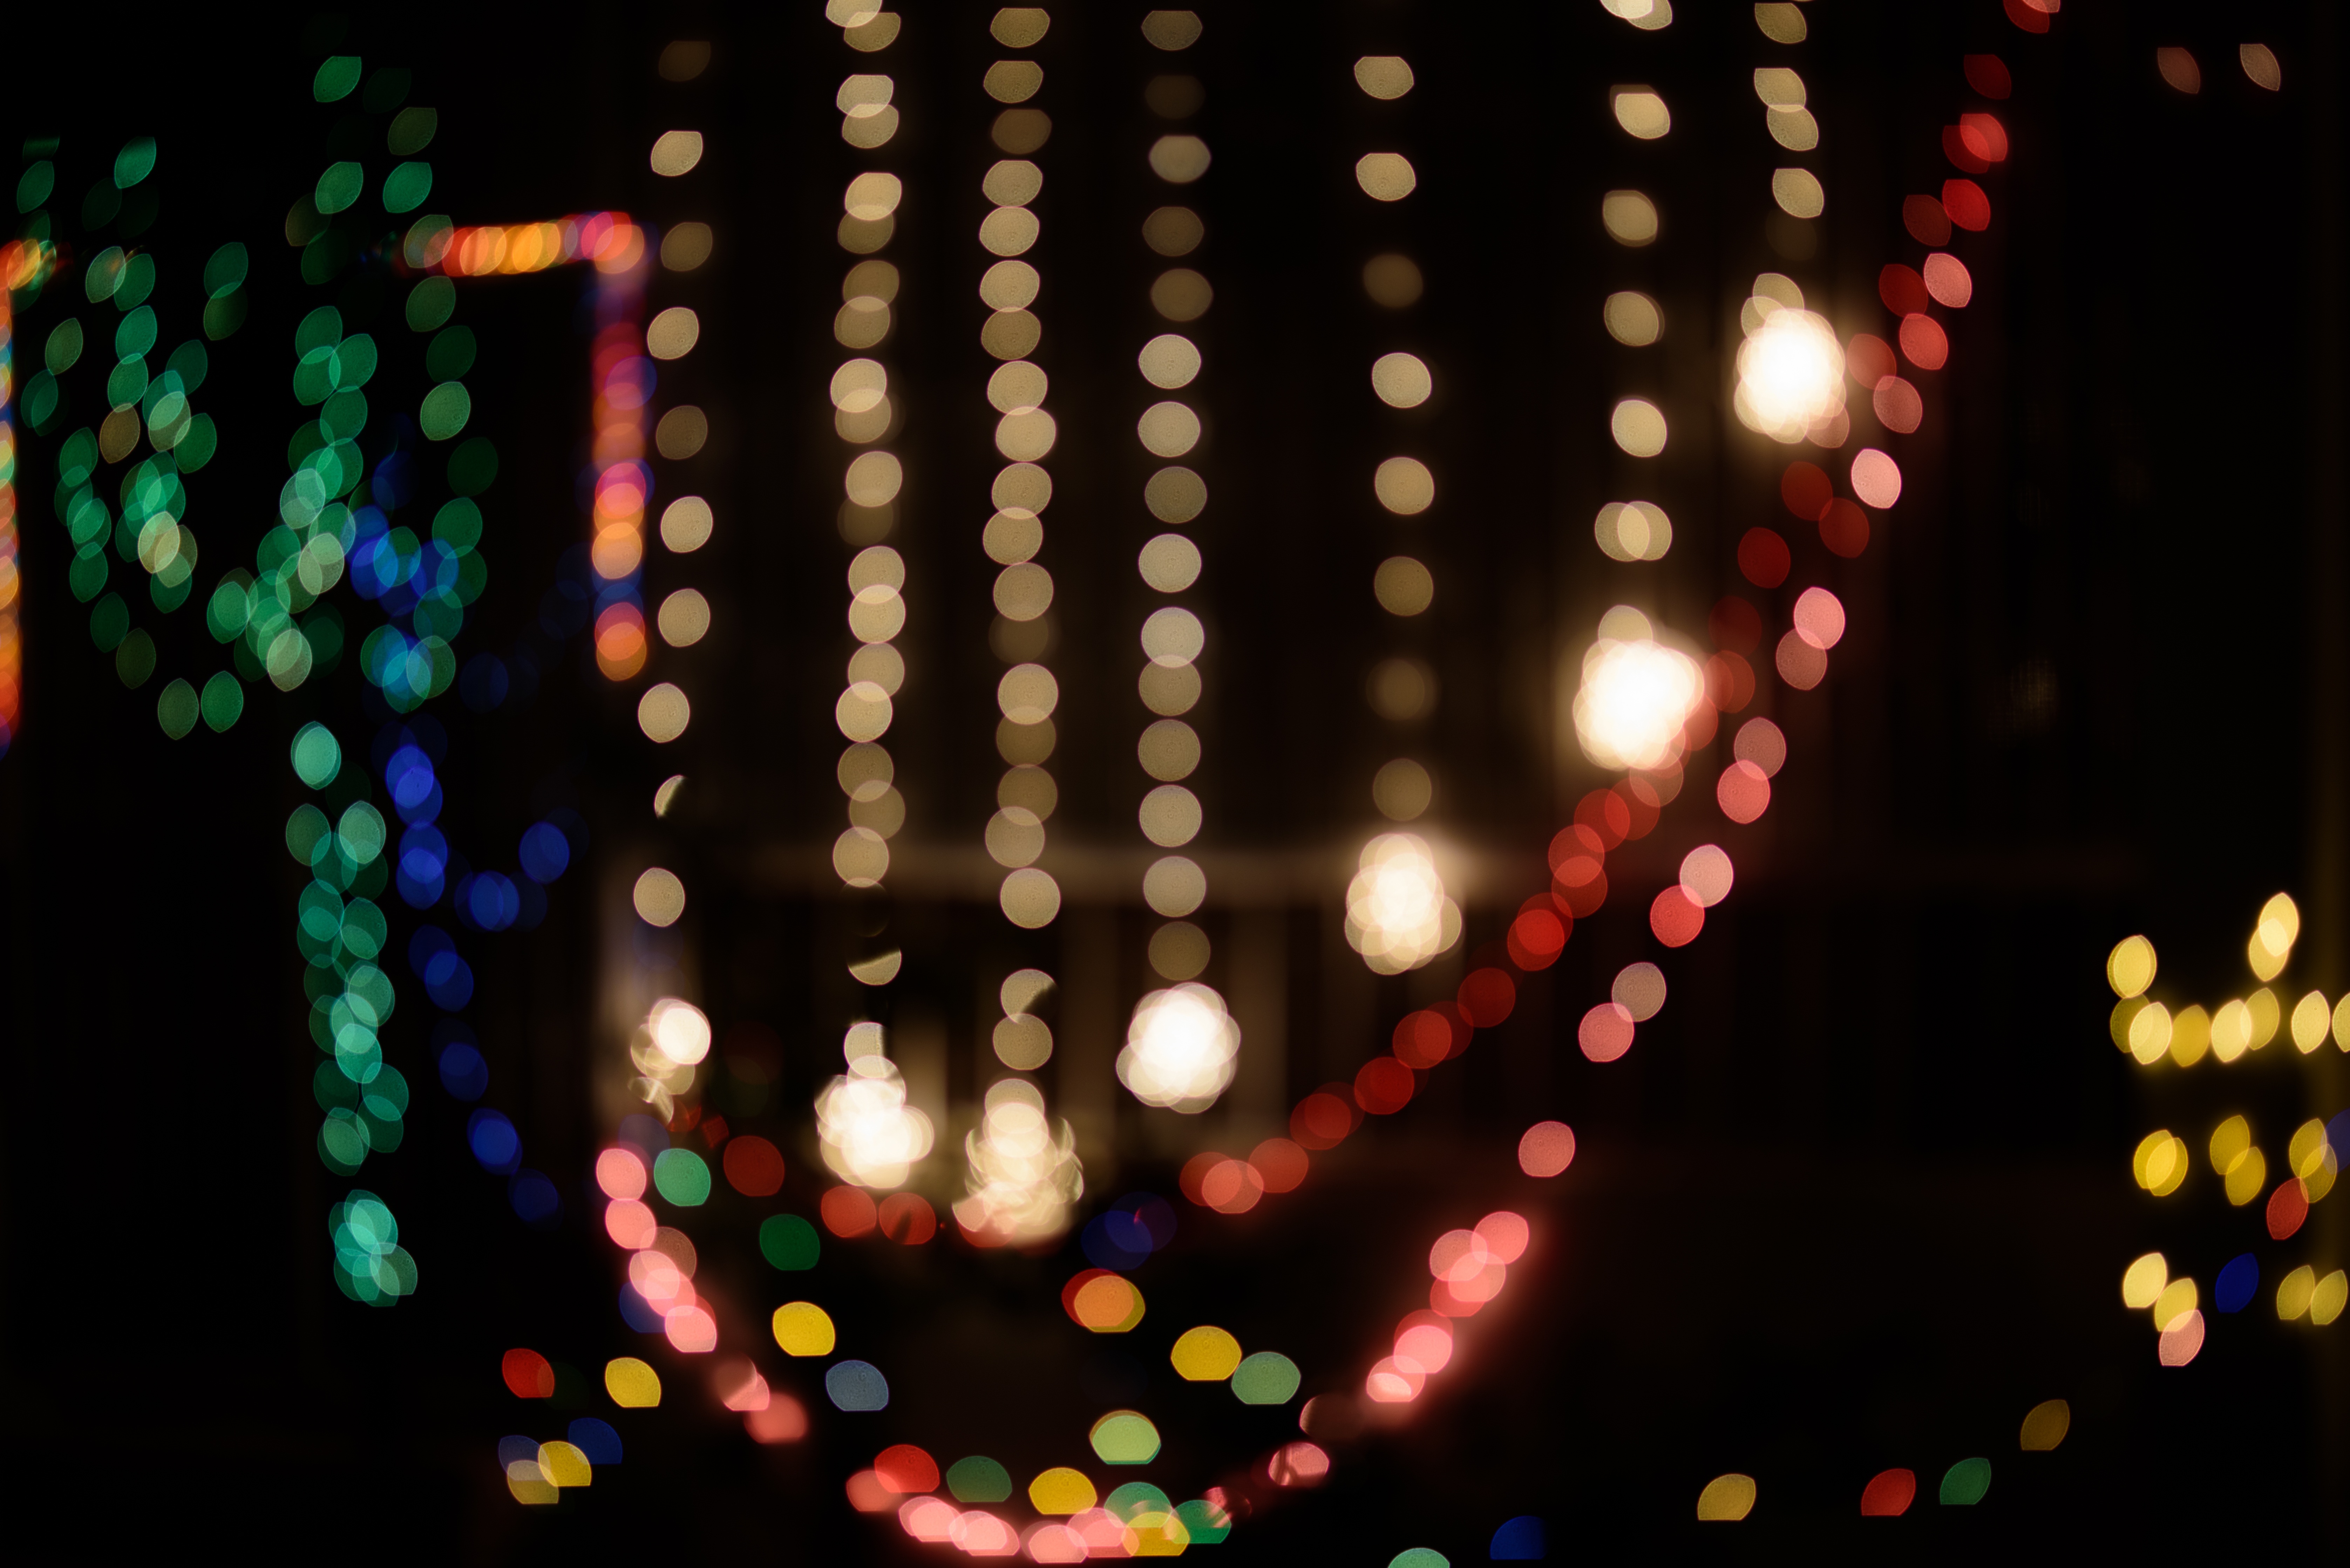
light, bokeh, night, color, christmas, lighting, circle, christmas decoration, balls, colored, christmas lights